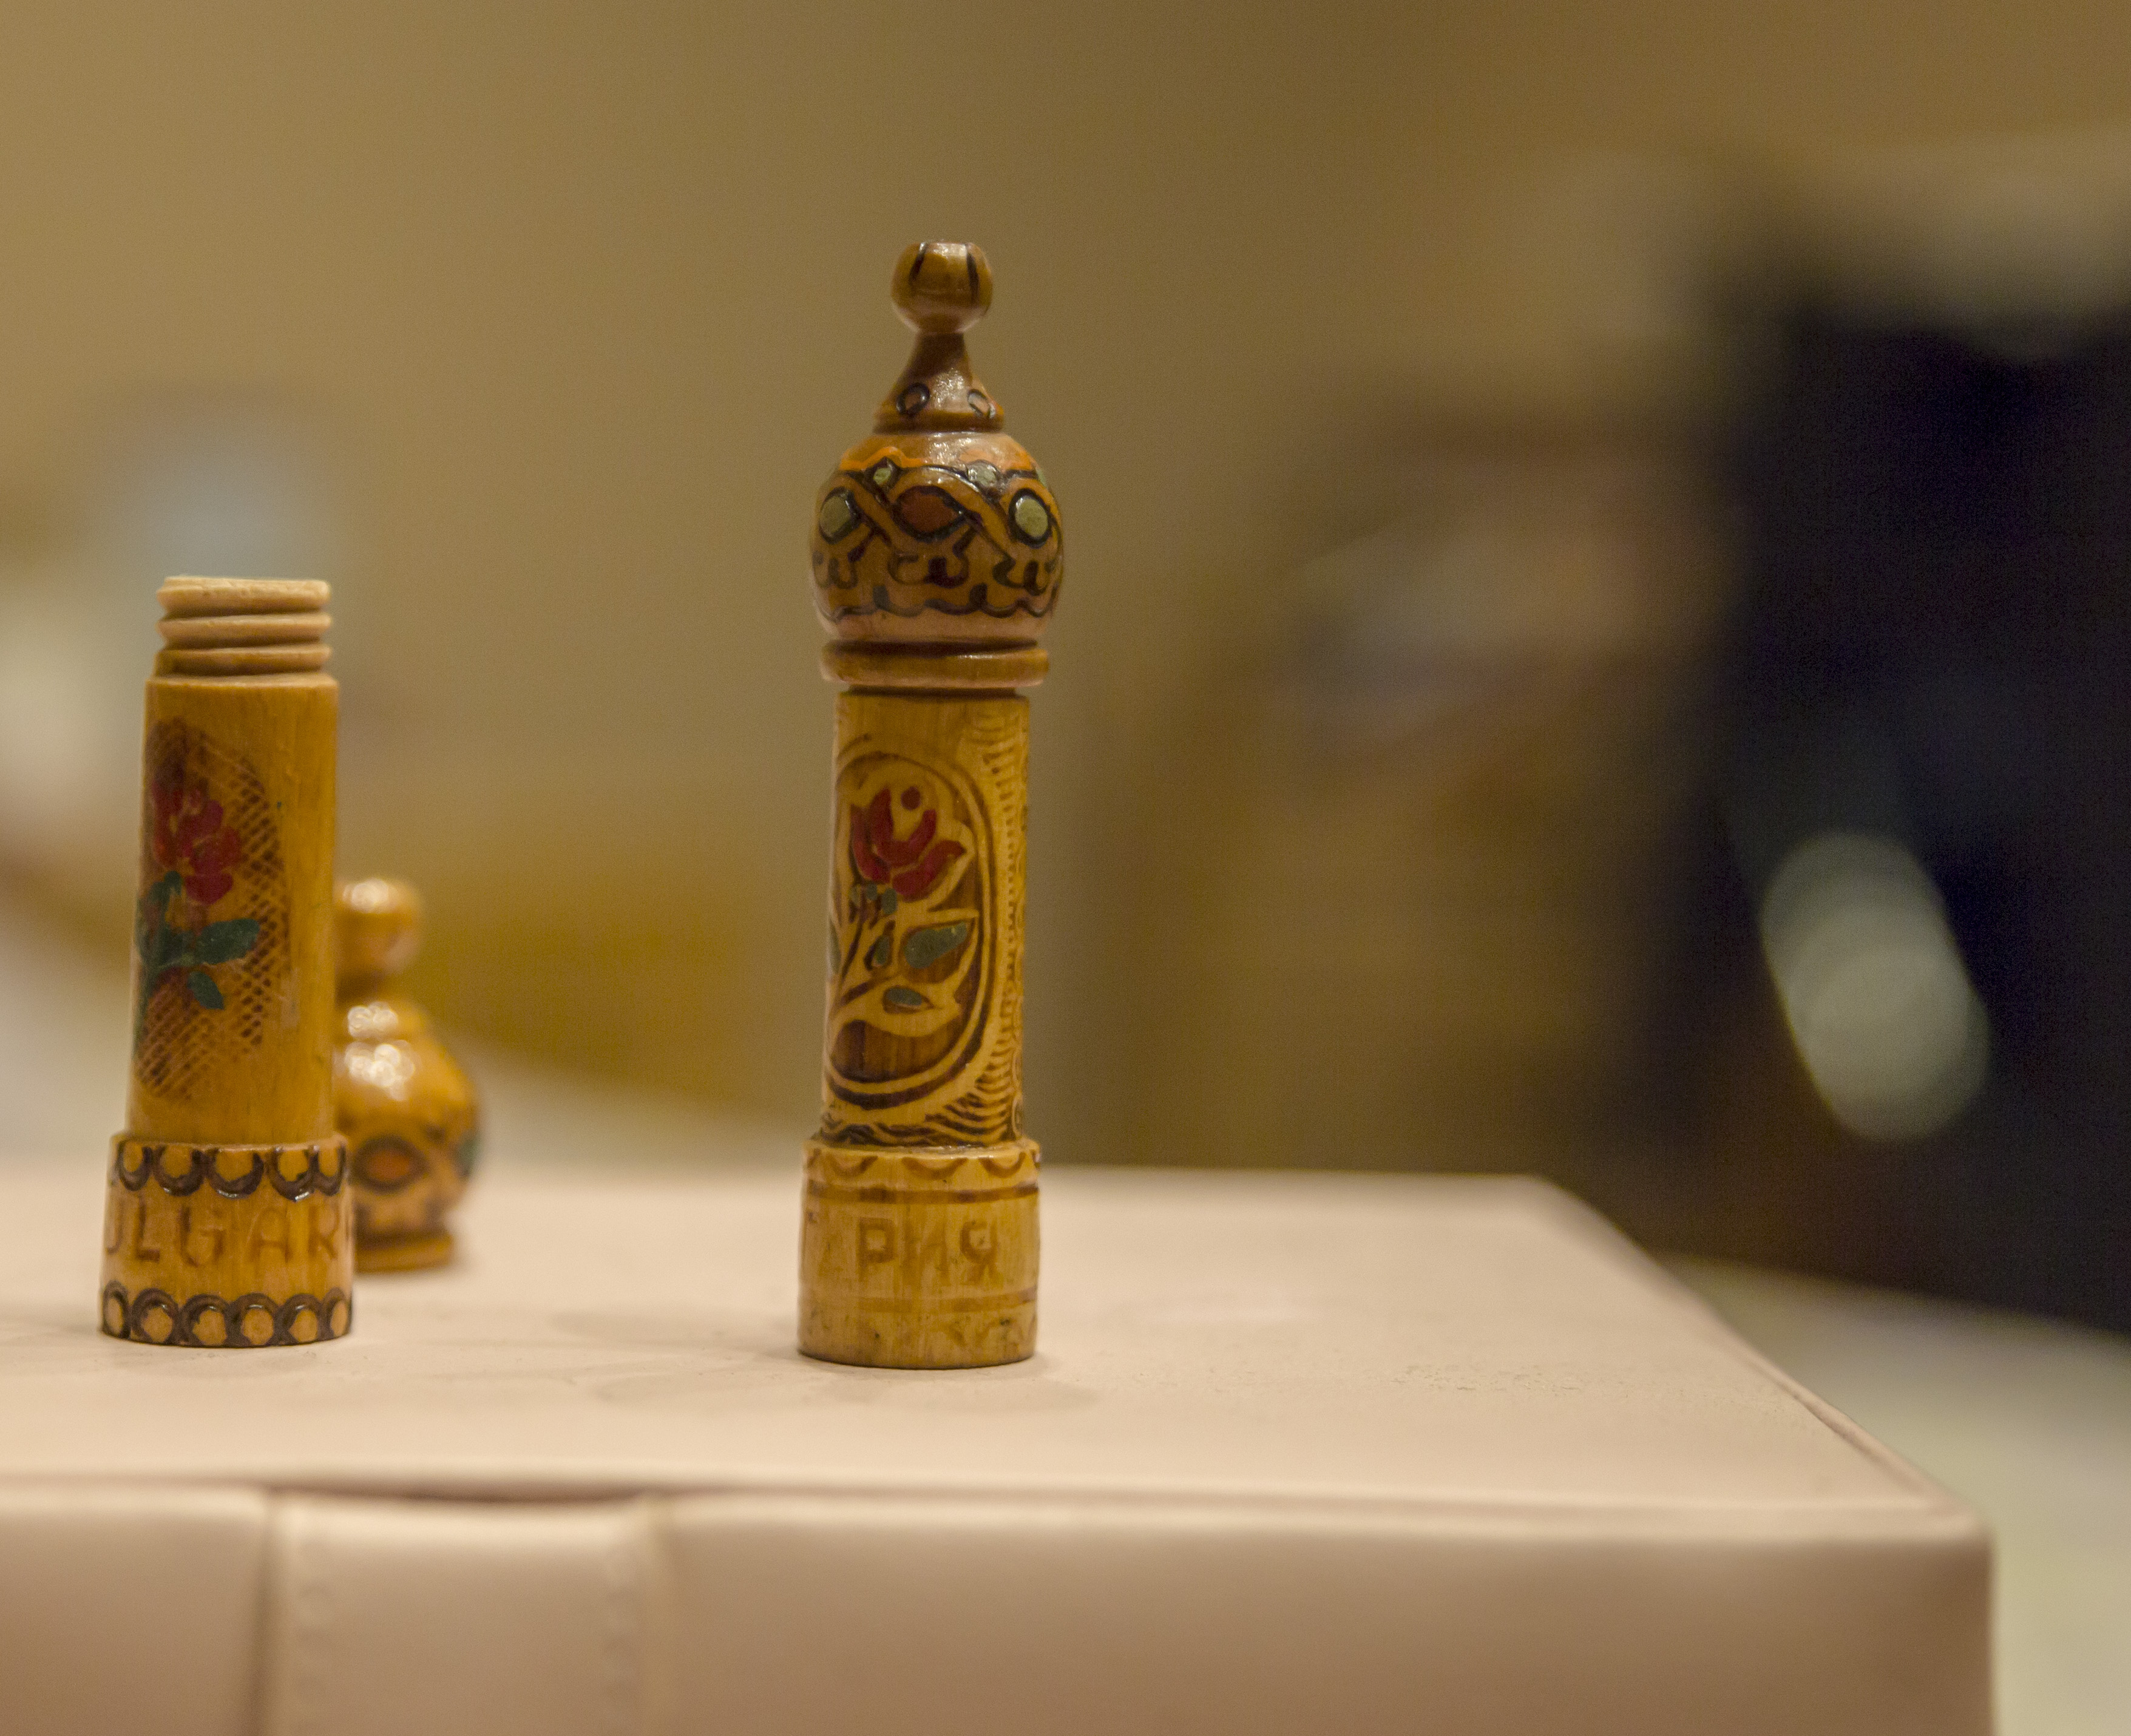
perfume, rose, oil, autumn, feeling, antique, bottle, glass bottle, liqueur, still life, drink, metal